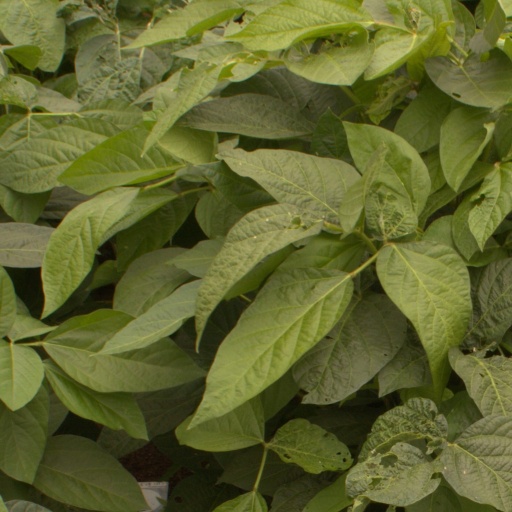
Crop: soybean